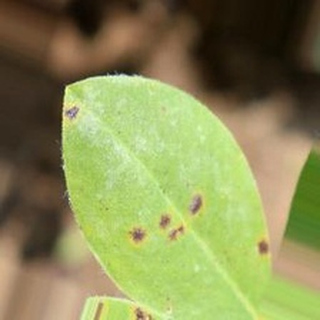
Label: groundnut_early_leaf_spot